Ohtli Award

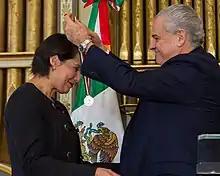
Ana Recio Harvey receives the Ohtli Award in 2015.

The Ohtli Award or Reconocimiento Ohtli is granted by the Institute of Mexicans Living Abroad (IME, by its acronym in Spanish) from the Mexican Ministry of Foreign Affairs, and its focused to strengthen relations with the Mexican community that resides outside our country.